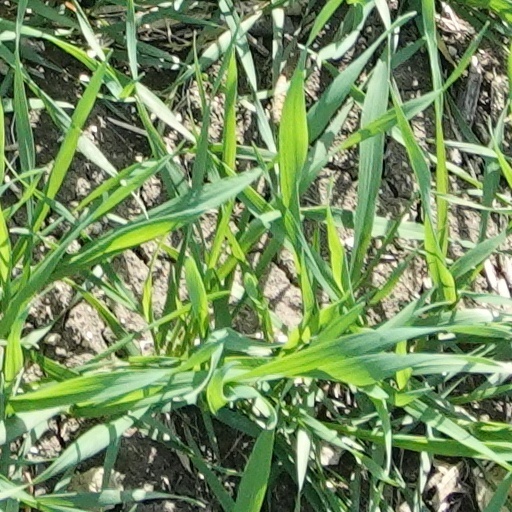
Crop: wheat